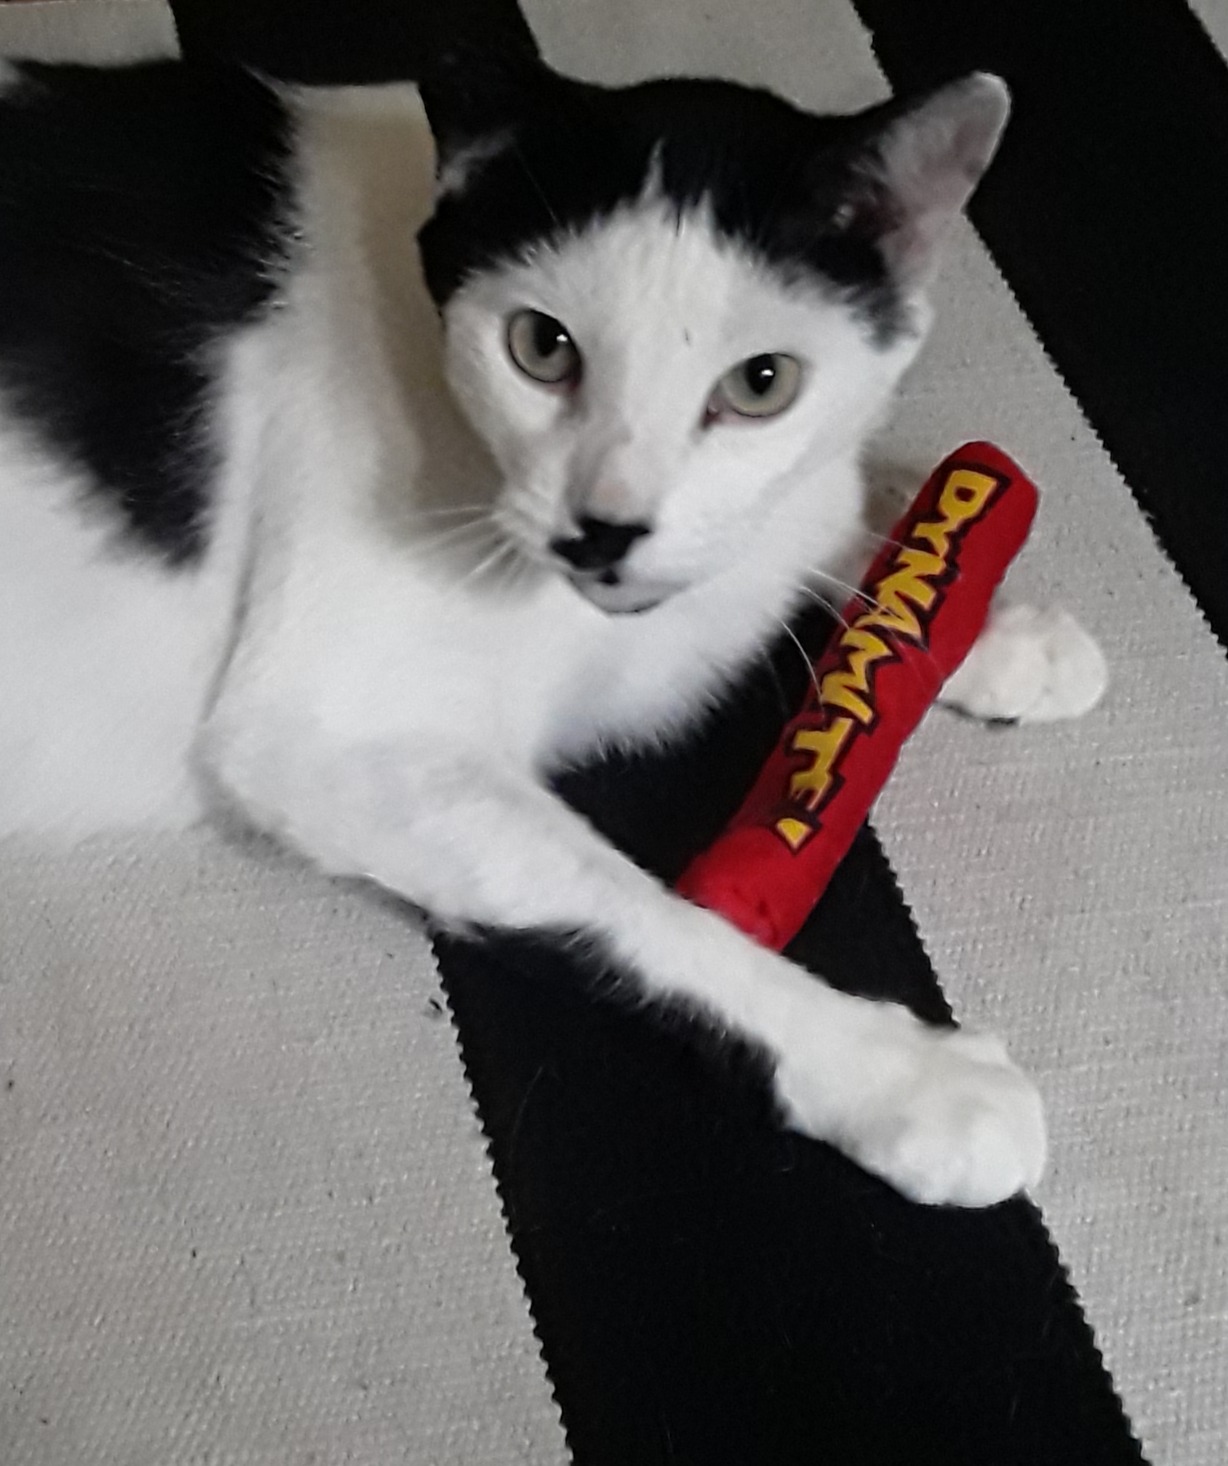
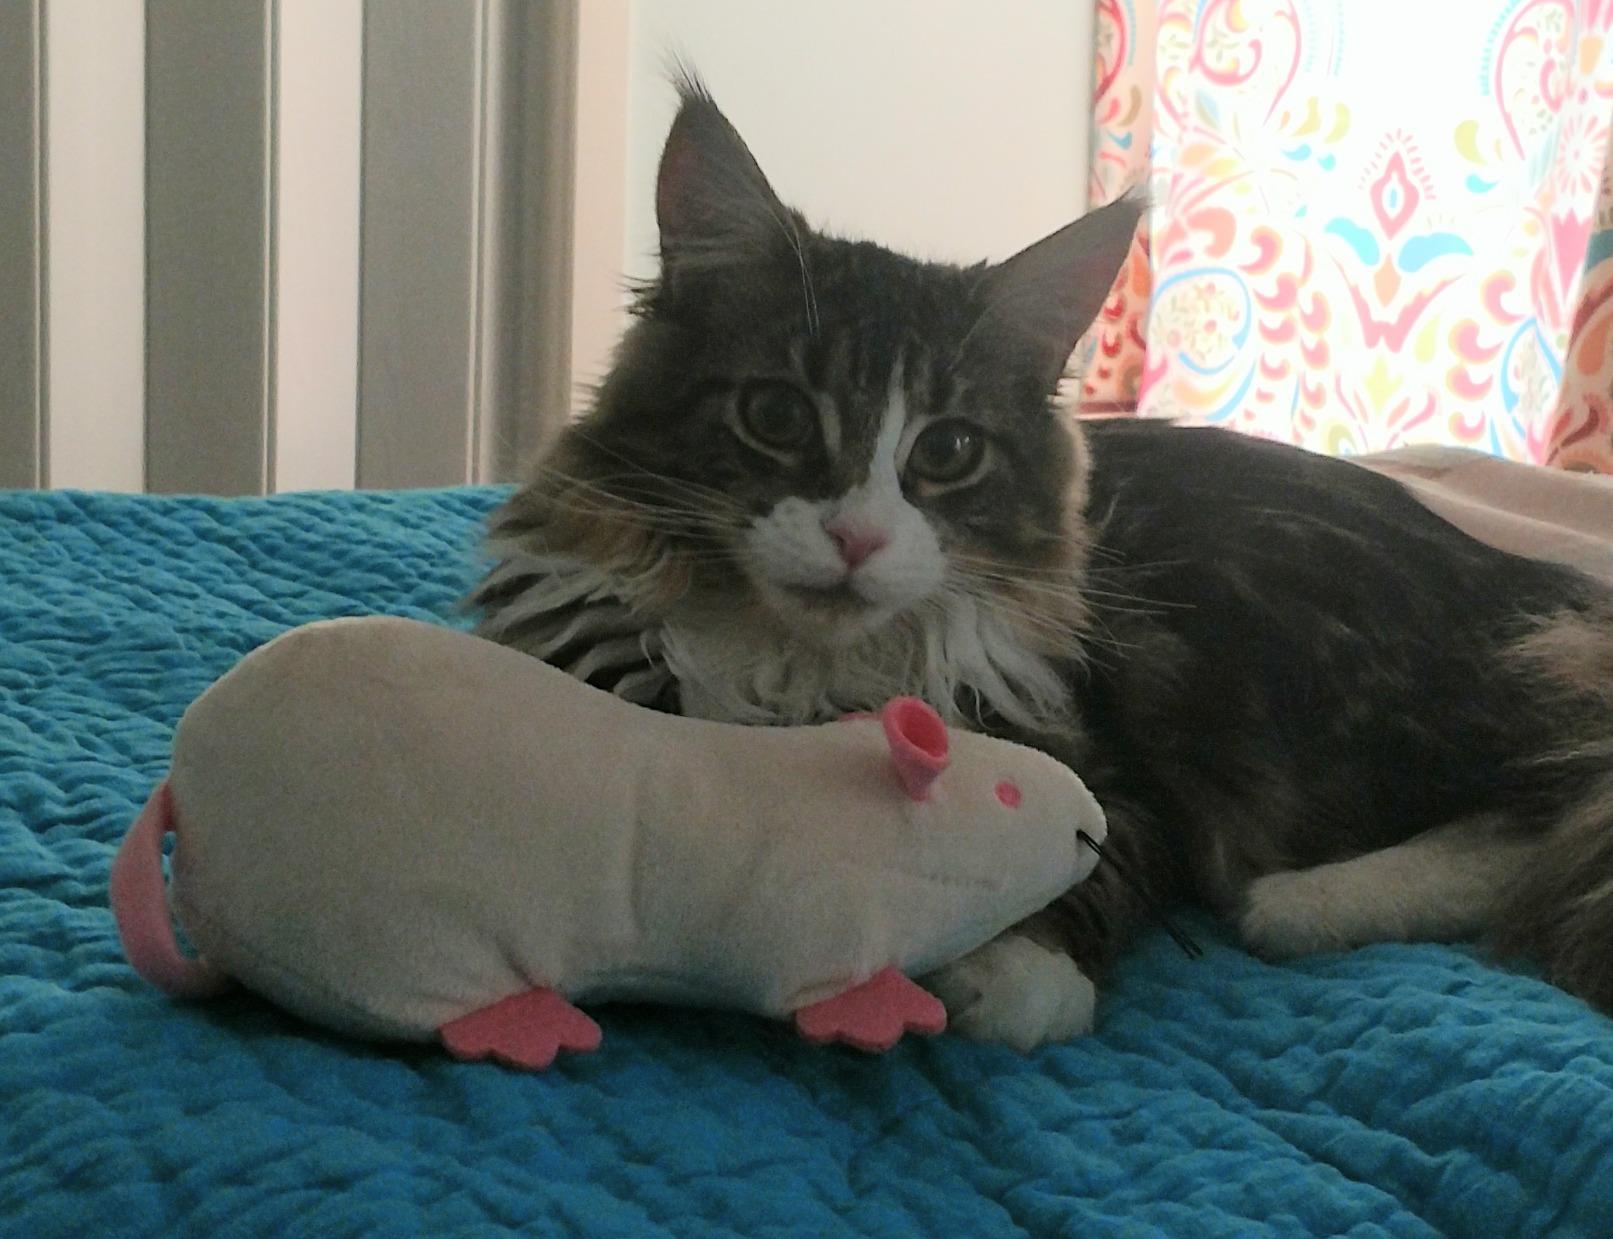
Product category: items_toy
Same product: no